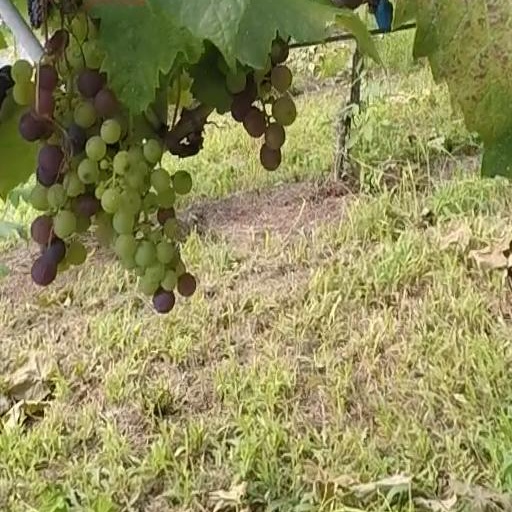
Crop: grape